Gedling Town F.C.

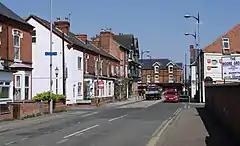
The club was founded in Netherfield (pictured in 2013)

Gedling Town was founded in 1985 as R & R Scaffolding, the works team of a construction firm from Netherfield. Beginning in Division Three of the Notts Amateur League, the team opened the 1985–86 season with a 5–1 win over SSR. Positive results were consistent throughout the campaign; according to Nottingham's "Football Post", the team "thrashed" Celtic Athletic 9–1, while Santos "were no match" after losing to them 4–0. After being promoted to Division Two, R & R Scaffolding reached the final of the league's Junior Cup in 1986–87. The team lost on penalties to Clifton Town after their opponents equalised with the last kick of the game to make it 3–3 after extra time.